King's College School, Cambridge

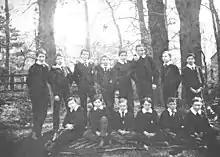
Kings College Choristers 1882

The following headteachers have served since 1878 when the school relocated to its present site in West Road: